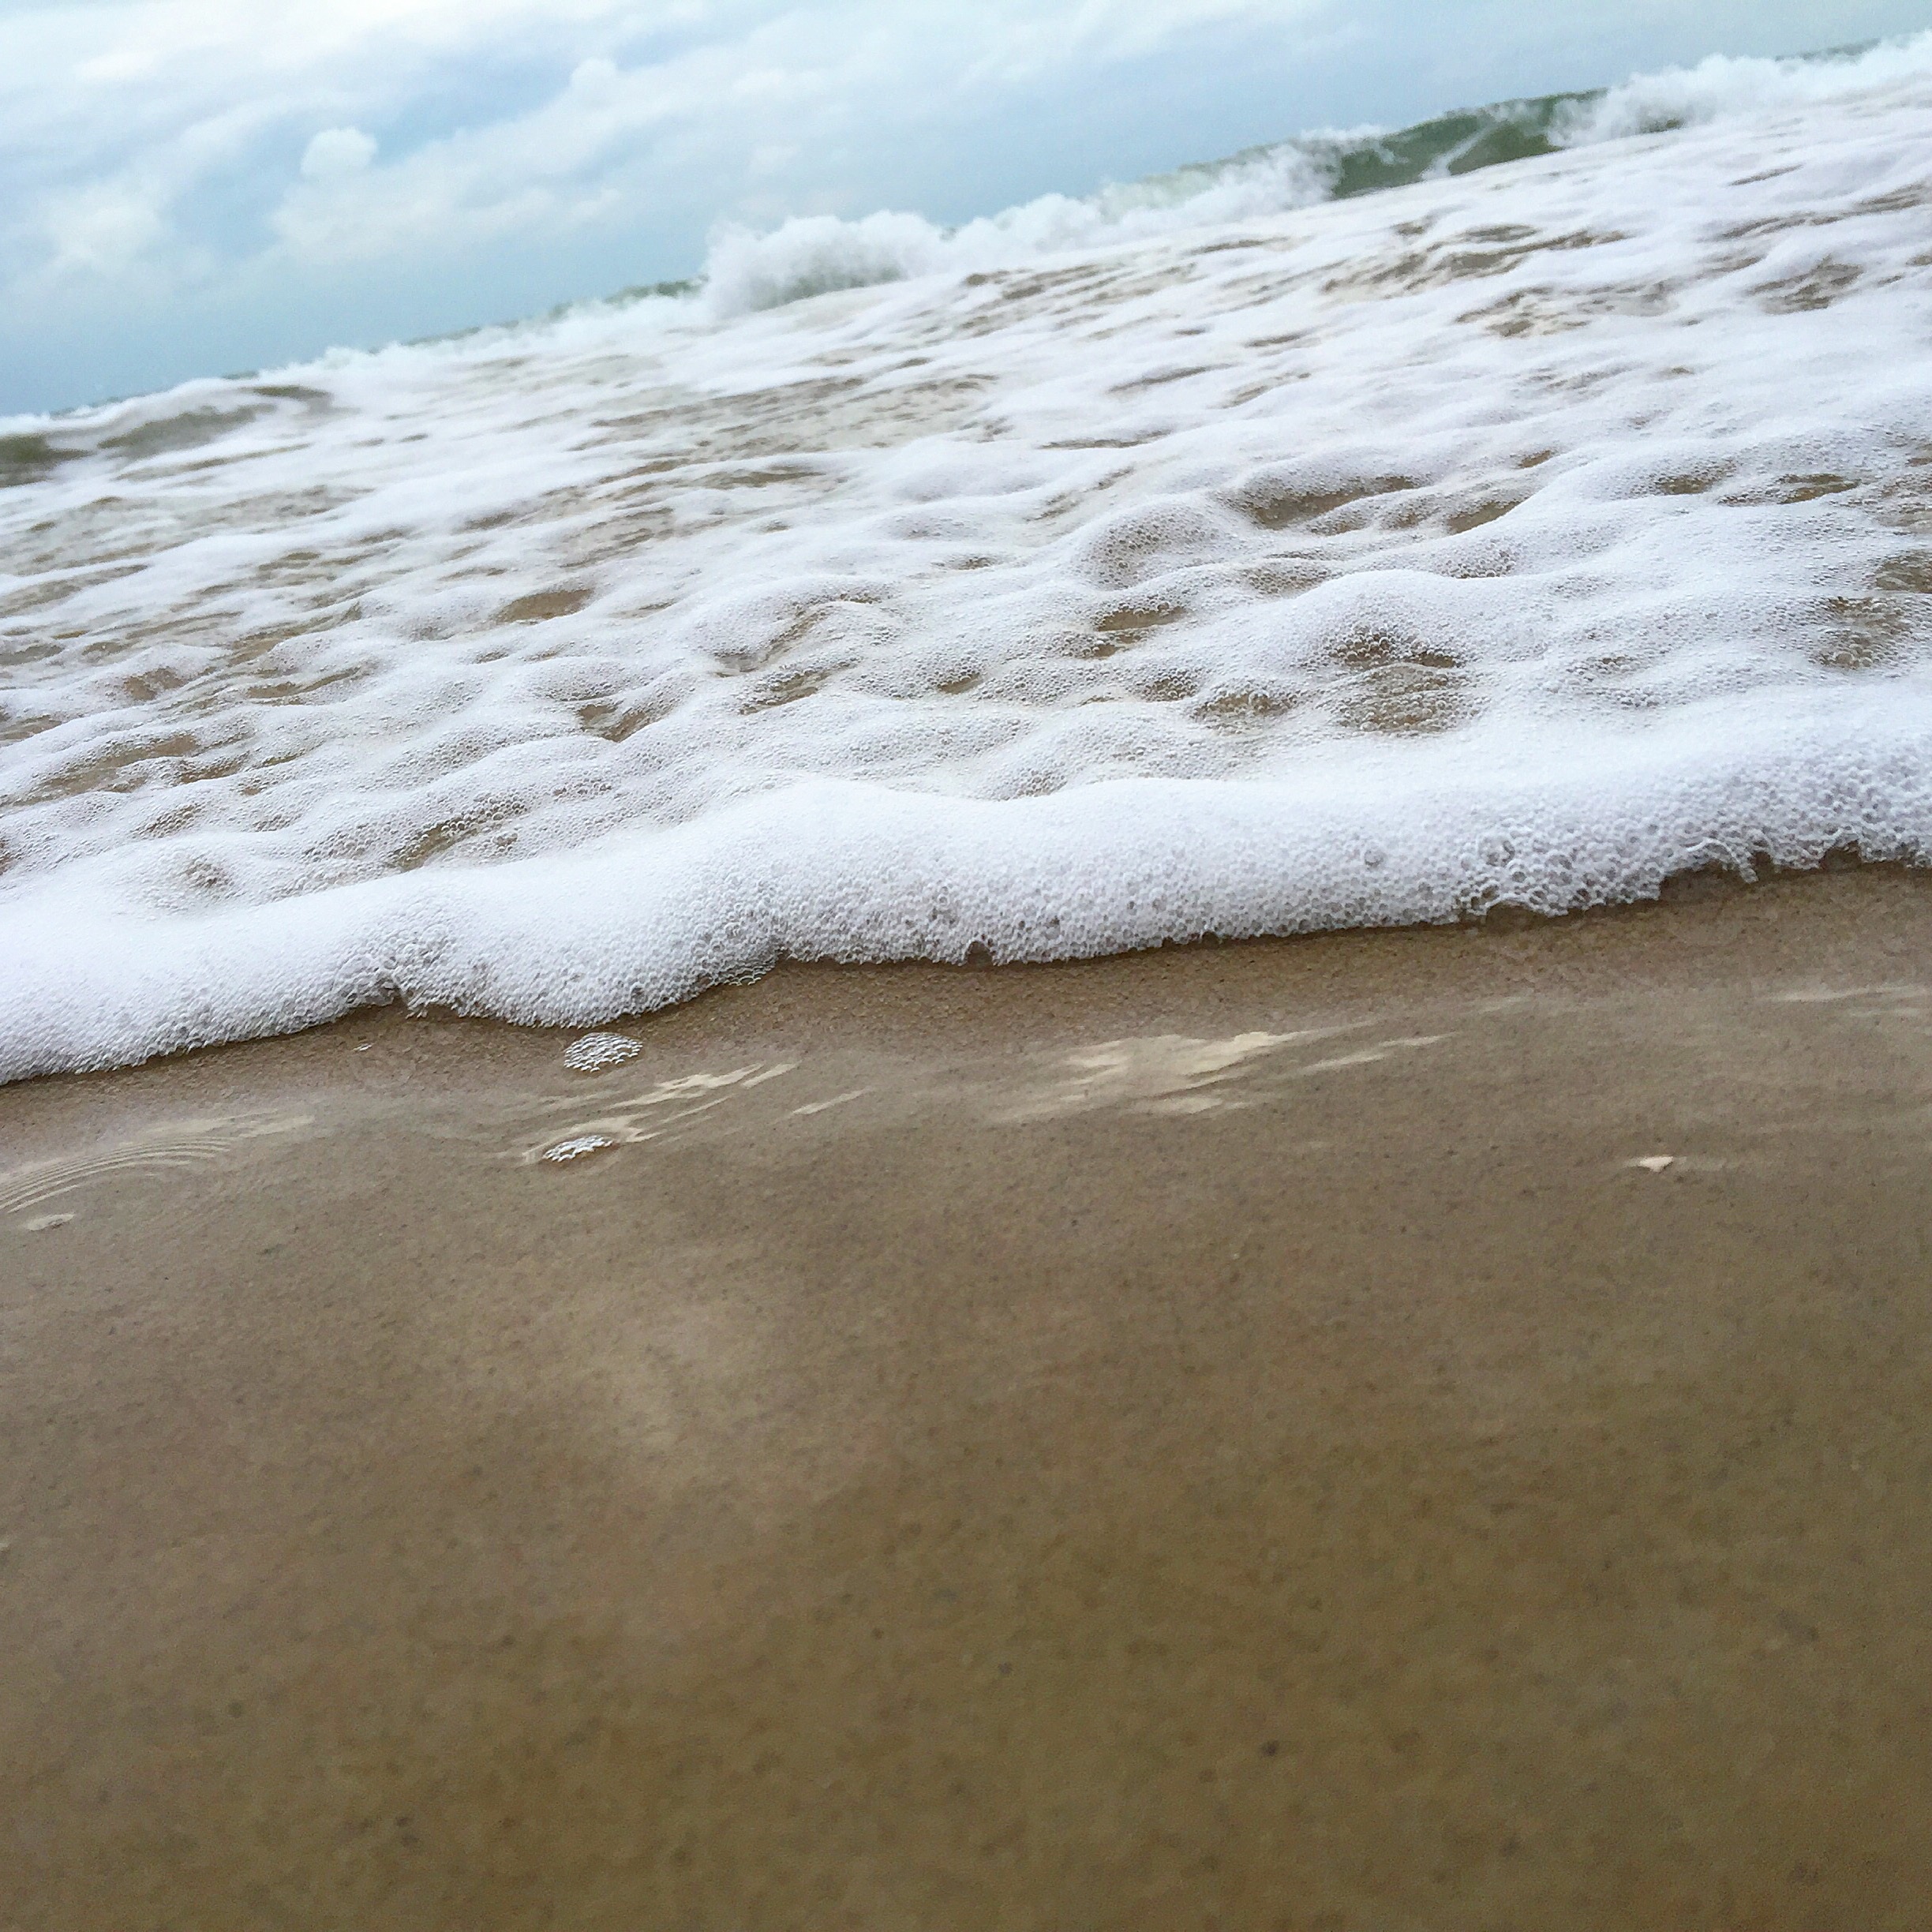
beach, sea, coast, water, sand, ocean, shore, wave, material, body of water, freezing, mudflat, wind wave